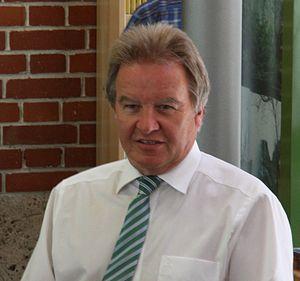
Franz Untersteller, né le 4 avril 1957 à Ensheim, est un homme politique allemand de l'Alliance 90 / Les Verts.
Cette liste présente les 143 membres de la 16ᵉ législature du Landtag de Bade-Wurtemberg au moment de leur élection le 13 mars 2016 lors des Élections législatives régionales de 2016 dans le Bade-Wurtemberg. Elle présente les élus du land et précise si l'élu a été élu dans le cadre d'une des 70 circonscriptions, de manière directe ou s'il a été repêché par le système de la proportionnelle.